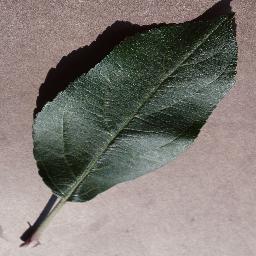
Label: Apple___healthy